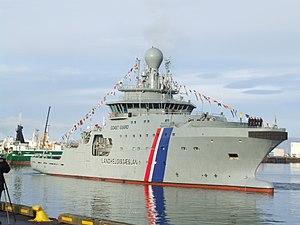
Le Þór, ou Þór IV, est un navire patrouilleur islandais. Il est le navire amiral de la Garde-côtes d'Islande depuis son armement le 23 septembre 2011.
La Garde-côtes d'Islande est la garde-côtière de la République d'Islande. Les missions principales des garde-côtes islandais consistent en la recherche, le sauvetage, la protection et la conservation des ressources naturelles. La Garde-côtes joue un rôle central dans la défense islandaise. Ses missions se sont élargies au fil des années pour inclure la surveillance de l'espace aérien islandais.
La République Islandaise ne possédant pas d'armée, si ce n'est une unique unité d'infanterie et une cinquantaine de marins, la Défense islandaise est dans la pratique assurée par les États-Unis ; le pays a également des accords avec l'armée norvégienne, l'armée danoise et d'autres membres de l'OTAN pour sa sécurité intérieure.